Josef Wirmer

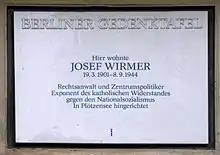
Josef Wirmer memorial plaque in Berlin-Lichterfelde

After Stauffenberg's plans failed and Hitler survived the bombing at the Wolf's Lair in East Prussia on 20 July 1944 – Josef Wirmer would have been Justice Minister if it had succeeded – Wirmer was arrested on 4 August. His appearance before the "Volksgerichtshof" was recorded in court records and in a film that was secretly shot on Hitler's orders. When Roland Freisler, who presided over the court, accused Wirmer of having a cowardly attitude,